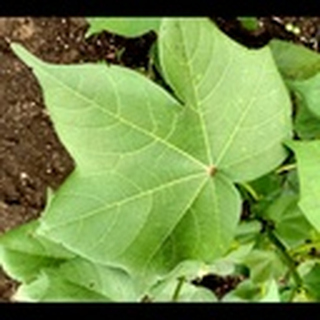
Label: healthy_cotton